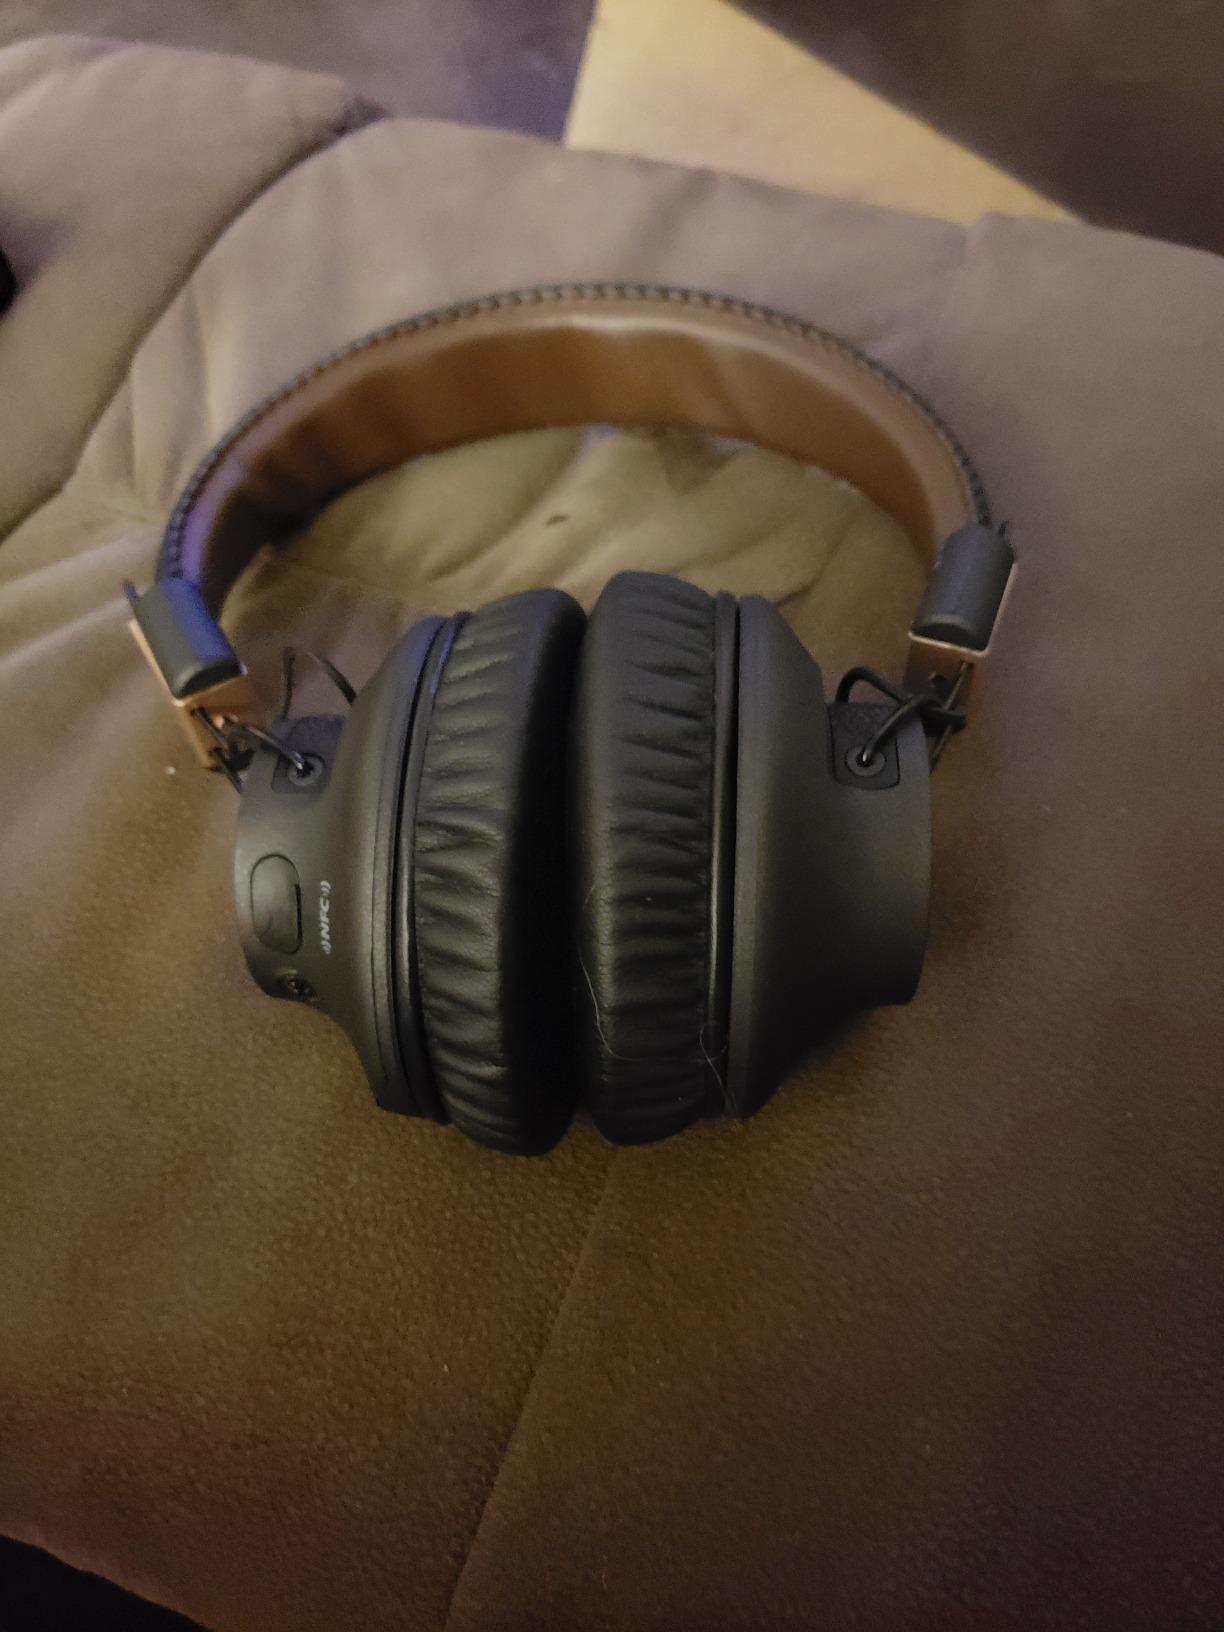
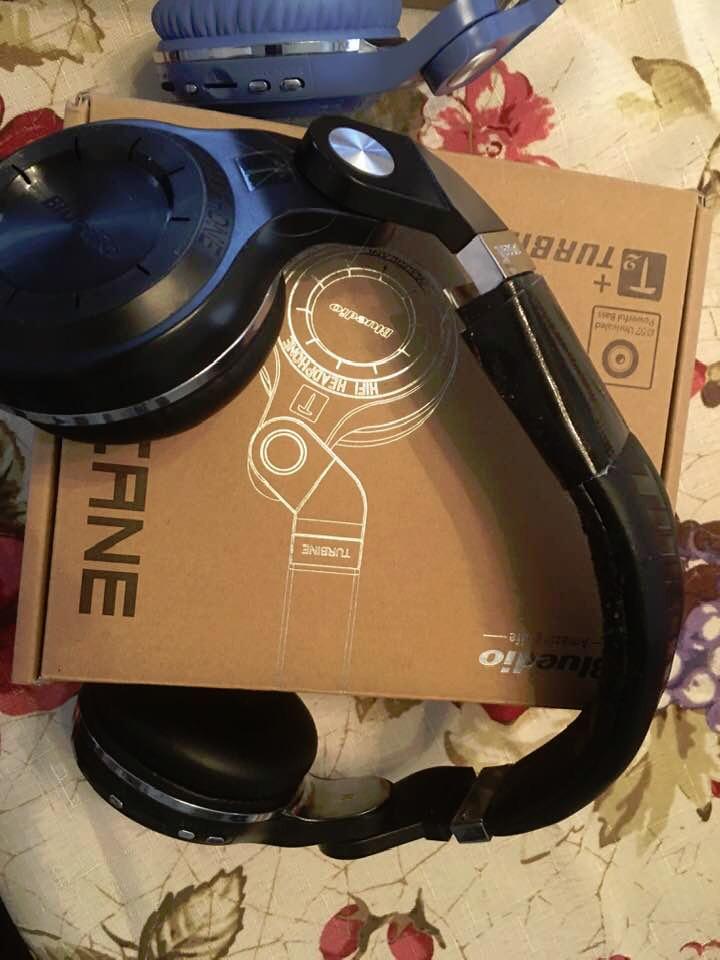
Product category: headphones
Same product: no